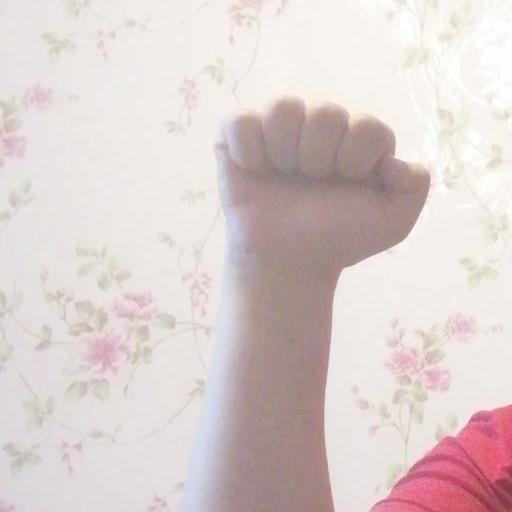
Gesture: fist